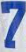
Number: 7